2D-plus-depth

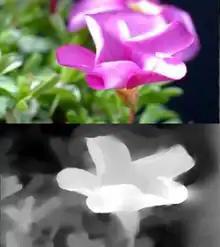
2D image and its depth map, lighter depth map areas are regarded as closer to a viewer

2D-plus-Depth is a stereoscopic video coding format that is used for 3D displays, such as Philips WOWvx. Philips discontinued work on the WOWvx line in 2009, citing "current market developments". Currently, this Philips technology is used by SeeCubic company, led by former key 3D engineers and scientists of Philips. They offer autostereoscopic 3D displays which use the 2D-plus-Depth format for 3D video input.